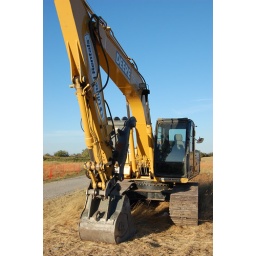
They are building a bridge in the park to link the trail.